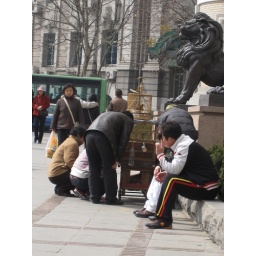
People checking out birds in a cage on the street - Dalian